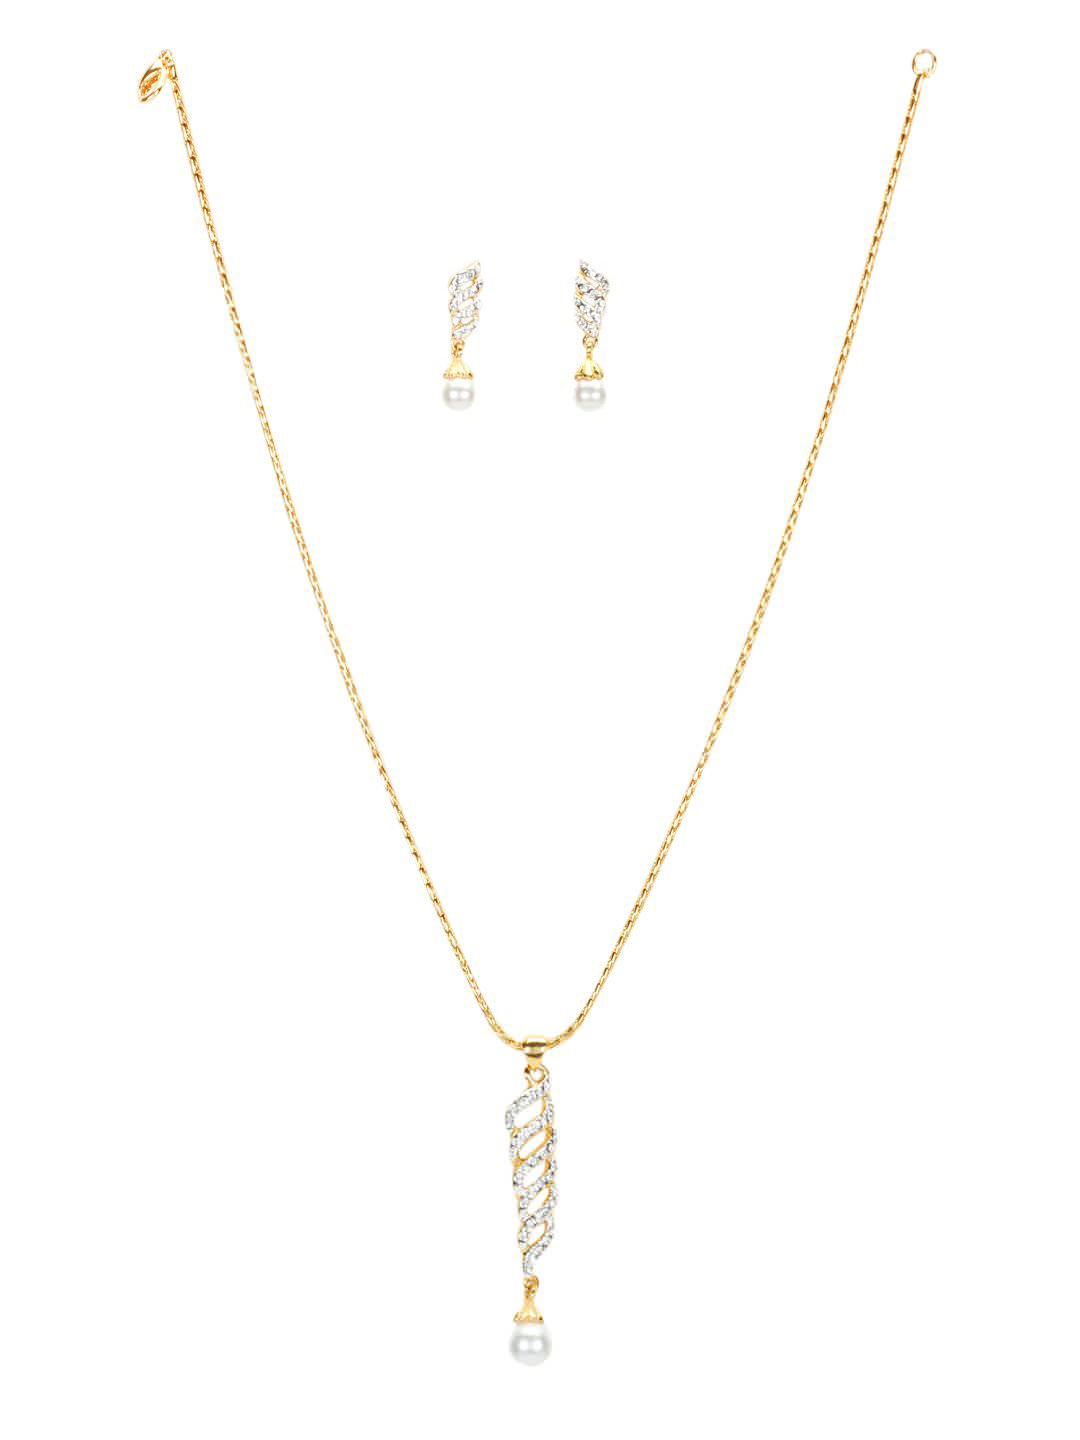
Estelle Women Gold Earring & Pendant Set
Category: Accessories / Jewellery / Jewellery Set
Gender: Women
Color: Gold
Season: Winter 2016
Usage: Casual